Pterostylis basaltica

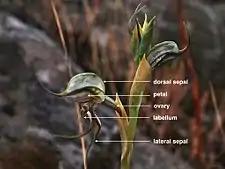
Labelled image of "P. basaltica"

"Pterostylis basaltica", is a terrestrial, perennial, deciduous, herb with an underground tuber. It has a rosette of between eight and fifteen leaves at the base of the flowering spike, each leaf long and wide. The leaves are egg-shaped and pointed and have usually withered by the time the flowers open. Up to fifteen translucent white flowers with green and brown markings, long and wide are borne on a flowering spike tall. Three to five stem leaves are wrapped around the flowering spike. The dorsal sepal and petals form a hood over the column with the dorsal sepal having an upturned point long. The lateral sepals turn downwards, are more or less parallel, joined at their bases and with a few short white hairs. The lateral sepals have thread-like tips long and spreading apart from each other. The labellum is thick, brownish, fleshy, insect-like, about long and wide. There are six to eight pairs of spreading white hairs on the sides of the labellum and four shorter hairs on the swollen "head" end. Flowering occurs from November to December.